Jajarkot 1 (constituency)

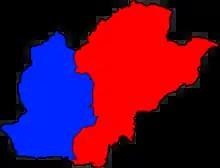
Assembly segments Jajarkot 1(A) (red) and Jajarkot 1(B) (blue) within Jajarkot District

Jajarkot 1 is the parliamentary constituency of Jajarkot District in Nepal. This constituency came into existence on the Constituency Delimitation Commission (CDC) report submitted on 31 August 2017.